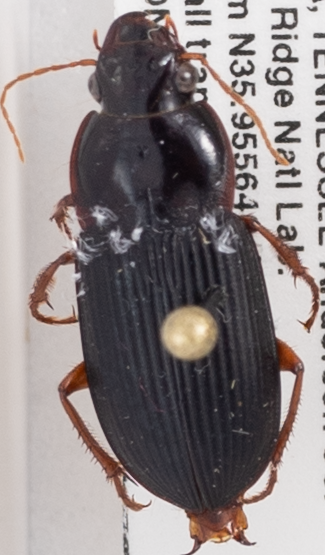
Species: Harpalus pensylvanicus
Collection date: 2018-09-13
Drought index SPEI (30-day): -0.946
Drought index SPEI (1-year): -0.086
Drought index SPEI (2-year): -0.018